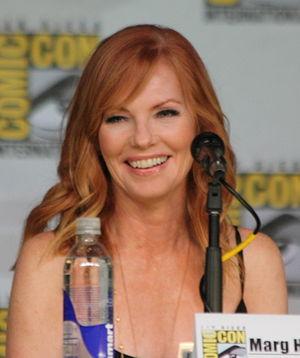
Mary Marg Helgenberger, connue sous le nom de scène Marg Helgenberger, née le 16 novembre 1958 à Fremont, en Nebraska, aux, est une actrice de cinéma et de télévision américaine.